Tamale

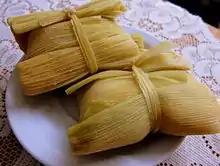
South American-style humitas

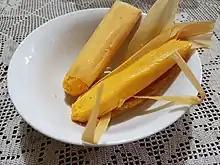
"Binaki", a type of sweet tamale from Bukidnon, Philippines

In Jamaica, there is a traditional dessert called duckunoo or "duckanoo", also referred to as "tie-a-leaf" or "blue drawers" (draws). It is a variation of "tamal dulce (sweet tamale)", and is typically made with batata or sweet potato, coconut, and/or cornmeal, spices like cinnamon, nutmeg and anise, brown sugar, coconut milk and vanilla. Sometimes, raisins and grated green banana are added. The mixture is tied up in a banana leaf or corn husk, and then cooked in boiling water.